Goaltender mask

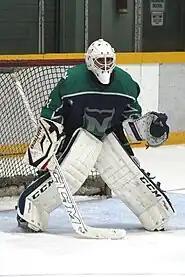
Canadian Inventor Brian Heaton helped inspire the basis for "cateye" cages in use by goalies today

In the late 1970s, a second type of goaltender mask consisting of a fiberglass mask with a wire cage covering a cut-out area in the middle of it was developed by Dave Dryden and Greg Harrison. The fiberglass portion can also be made out of carbon fiber, or a fiberglass and kevlar mix. Gilles Meloche and Chico Resch were among the first NHL adopters of the combo mask, in the early 1980s. More modern versions of this type of mask are designed to better withstand the impact of a hockey puck at higher speeds, and are used at all levels of organized ice hockey. This type of mask is considered safer than the other types, since it disperses the impact of the puck better than the helmet-cage combination, and is the most common type used by goaltenders today. Former goaltender Tim Thomas of the Boston Bruins wore a newer style one piece called a Sportmask Mage RS, which is made like the newer fiberglass mask, but resembles the helmet/cage combination. The combo mask was approved for Canadian minor hockey in 1989. Amateur versions have only square or rectangular openings between the bars, as the cats-eye bars are banned in minor hockey.